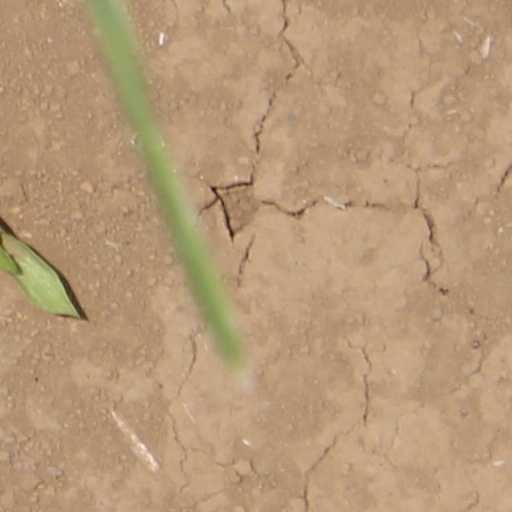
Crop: wheat